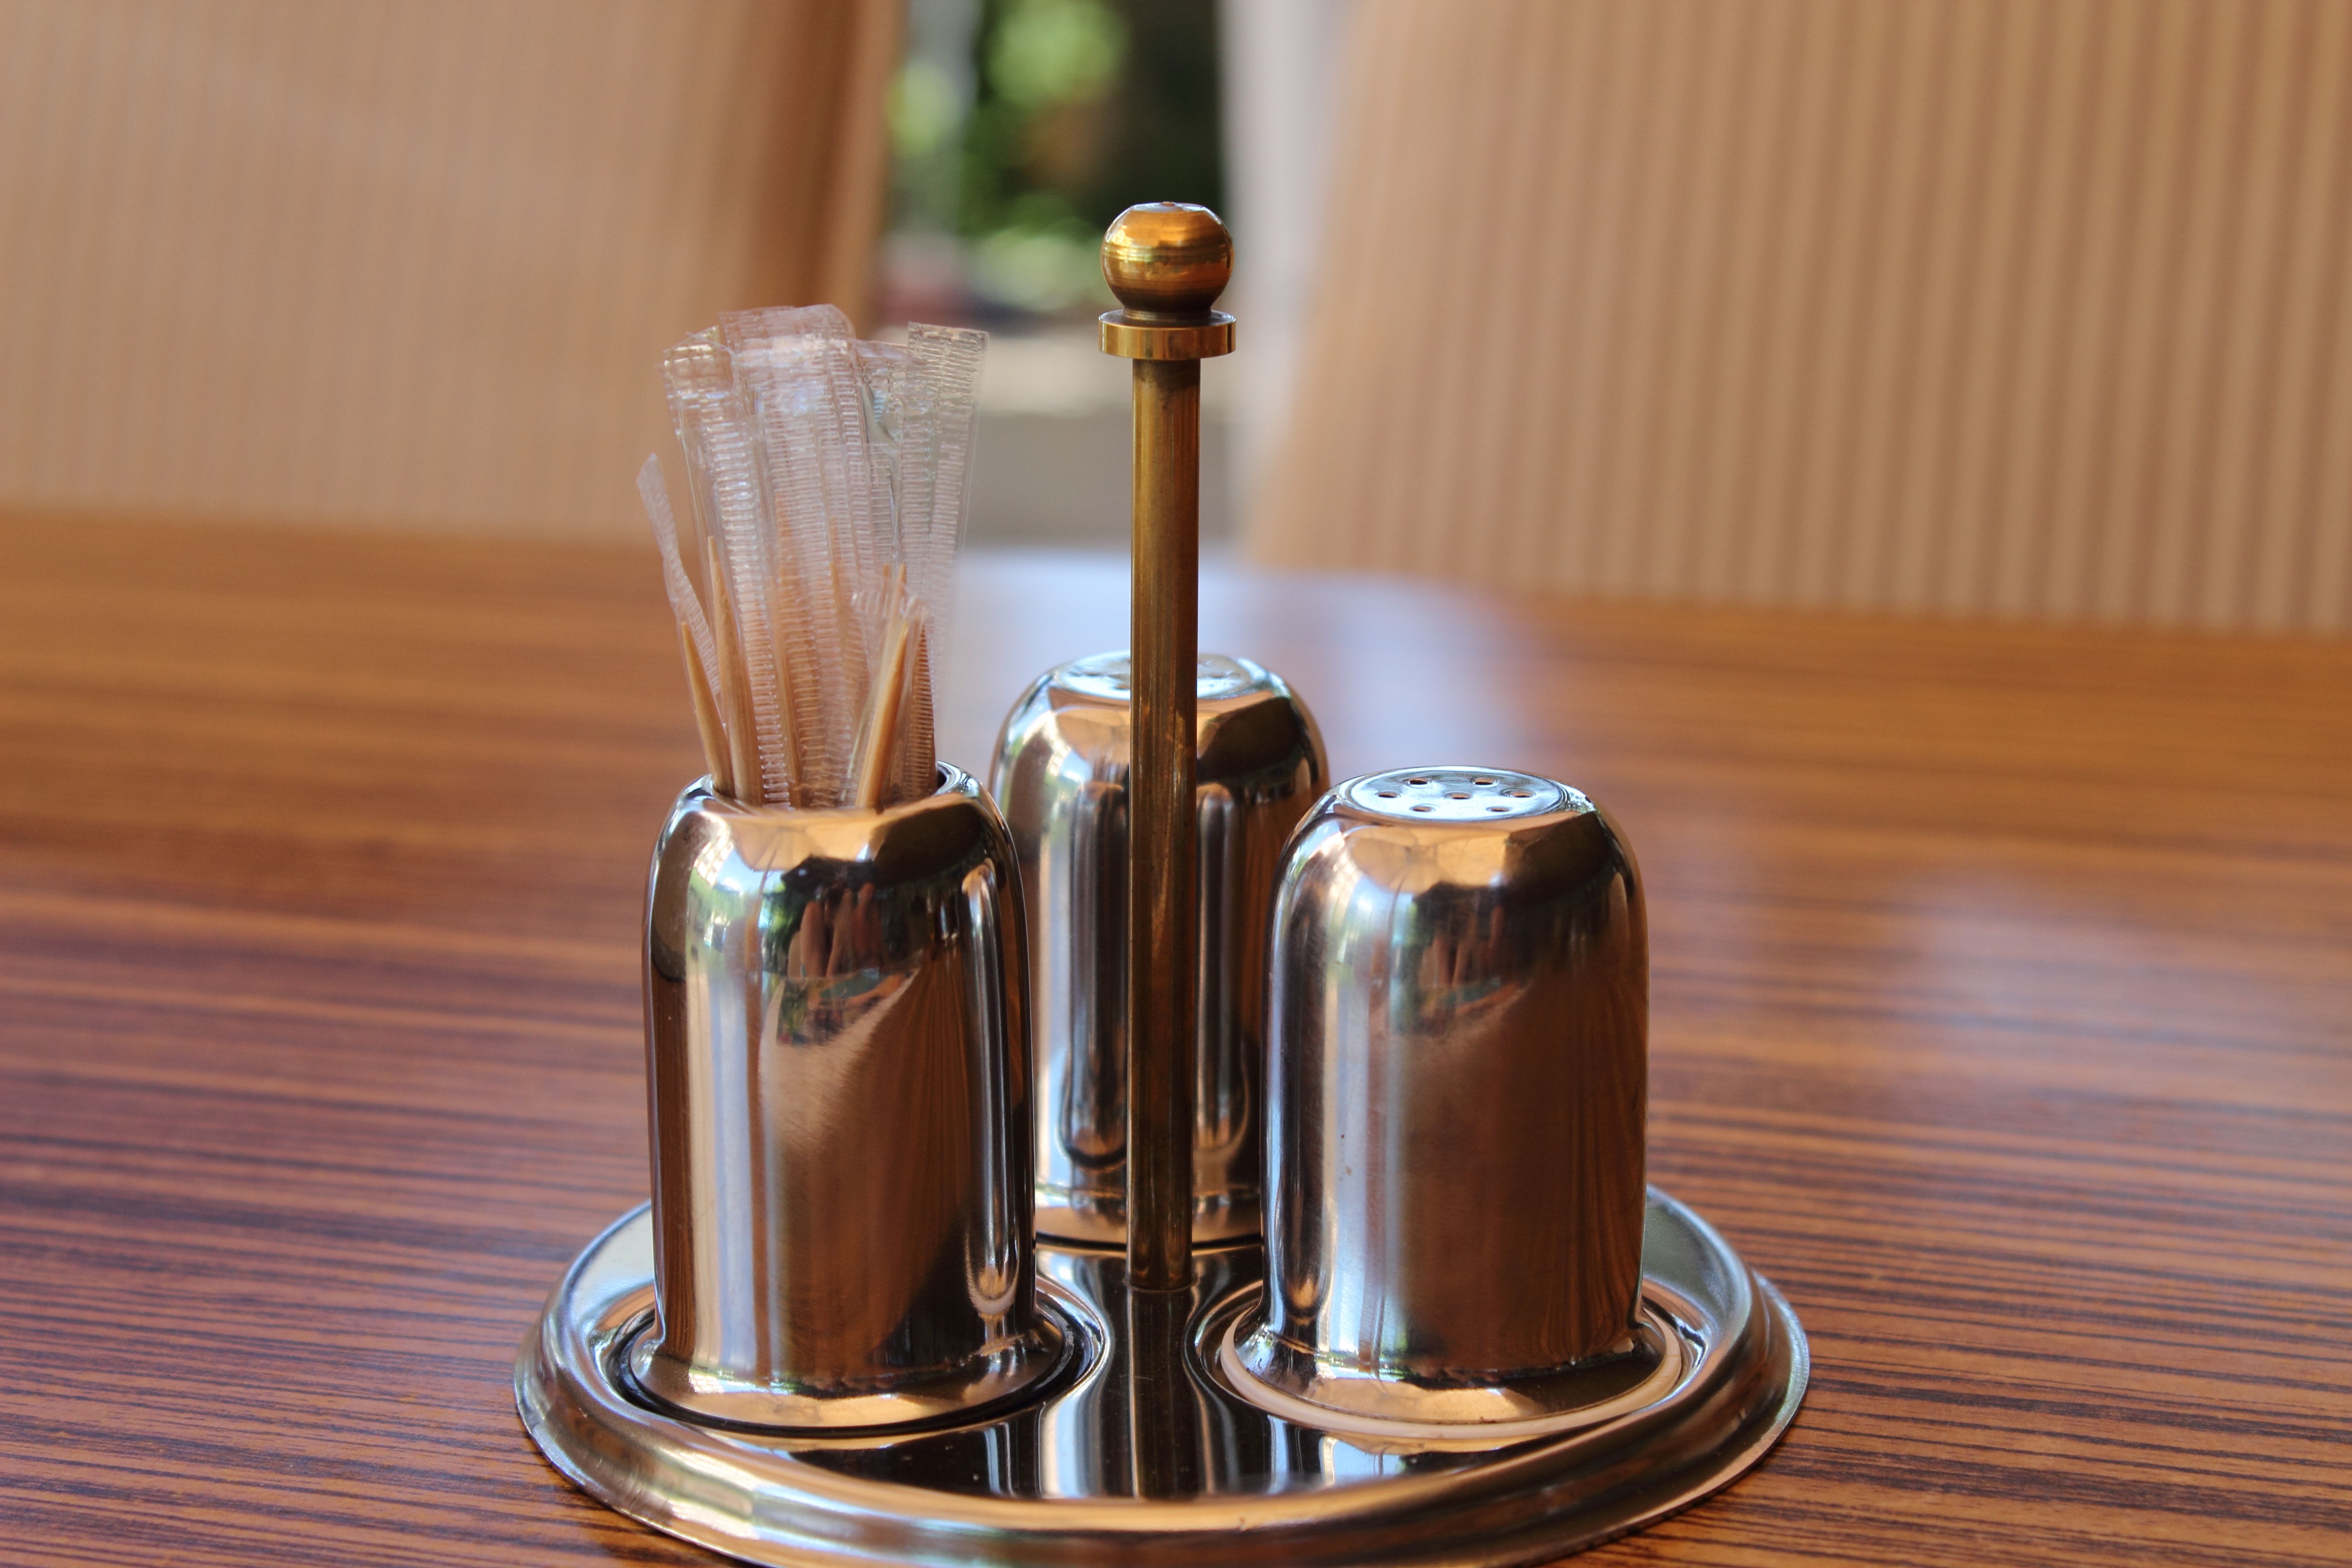
table, pepper, salt, drink, bottle, candle, lighting, wine bottle, toothpicks, man made object, distilled beverage